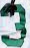
Number: 3